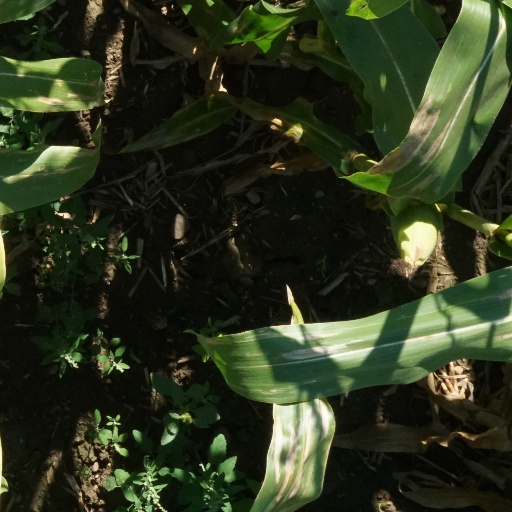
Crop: maize; corn